William Rowan

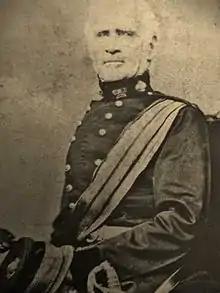
Sir William Rowan

Field Marshal Sir William Shearman Rowan, (18 June 1789 – 26 September 1879) was a British Army officer. He served in the Peninsular War and then the Hundred Days, fighting at the Battle of Waterloo and taking part in an important charge led by Sir John Colborne against the Imperial Guard when he was wounded. He later assisted Colborne in Colborne's new role as Acting Governor General of British North America during the rebellions by the Patriote movement in 1837. Rowan returned to Canada as Commander-in-Chief, North America in which role he made an important conciliatory speech in response to the burning of the Parliament Buildings in Montreal by an angry mob in April 1849.